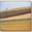
Label: plain